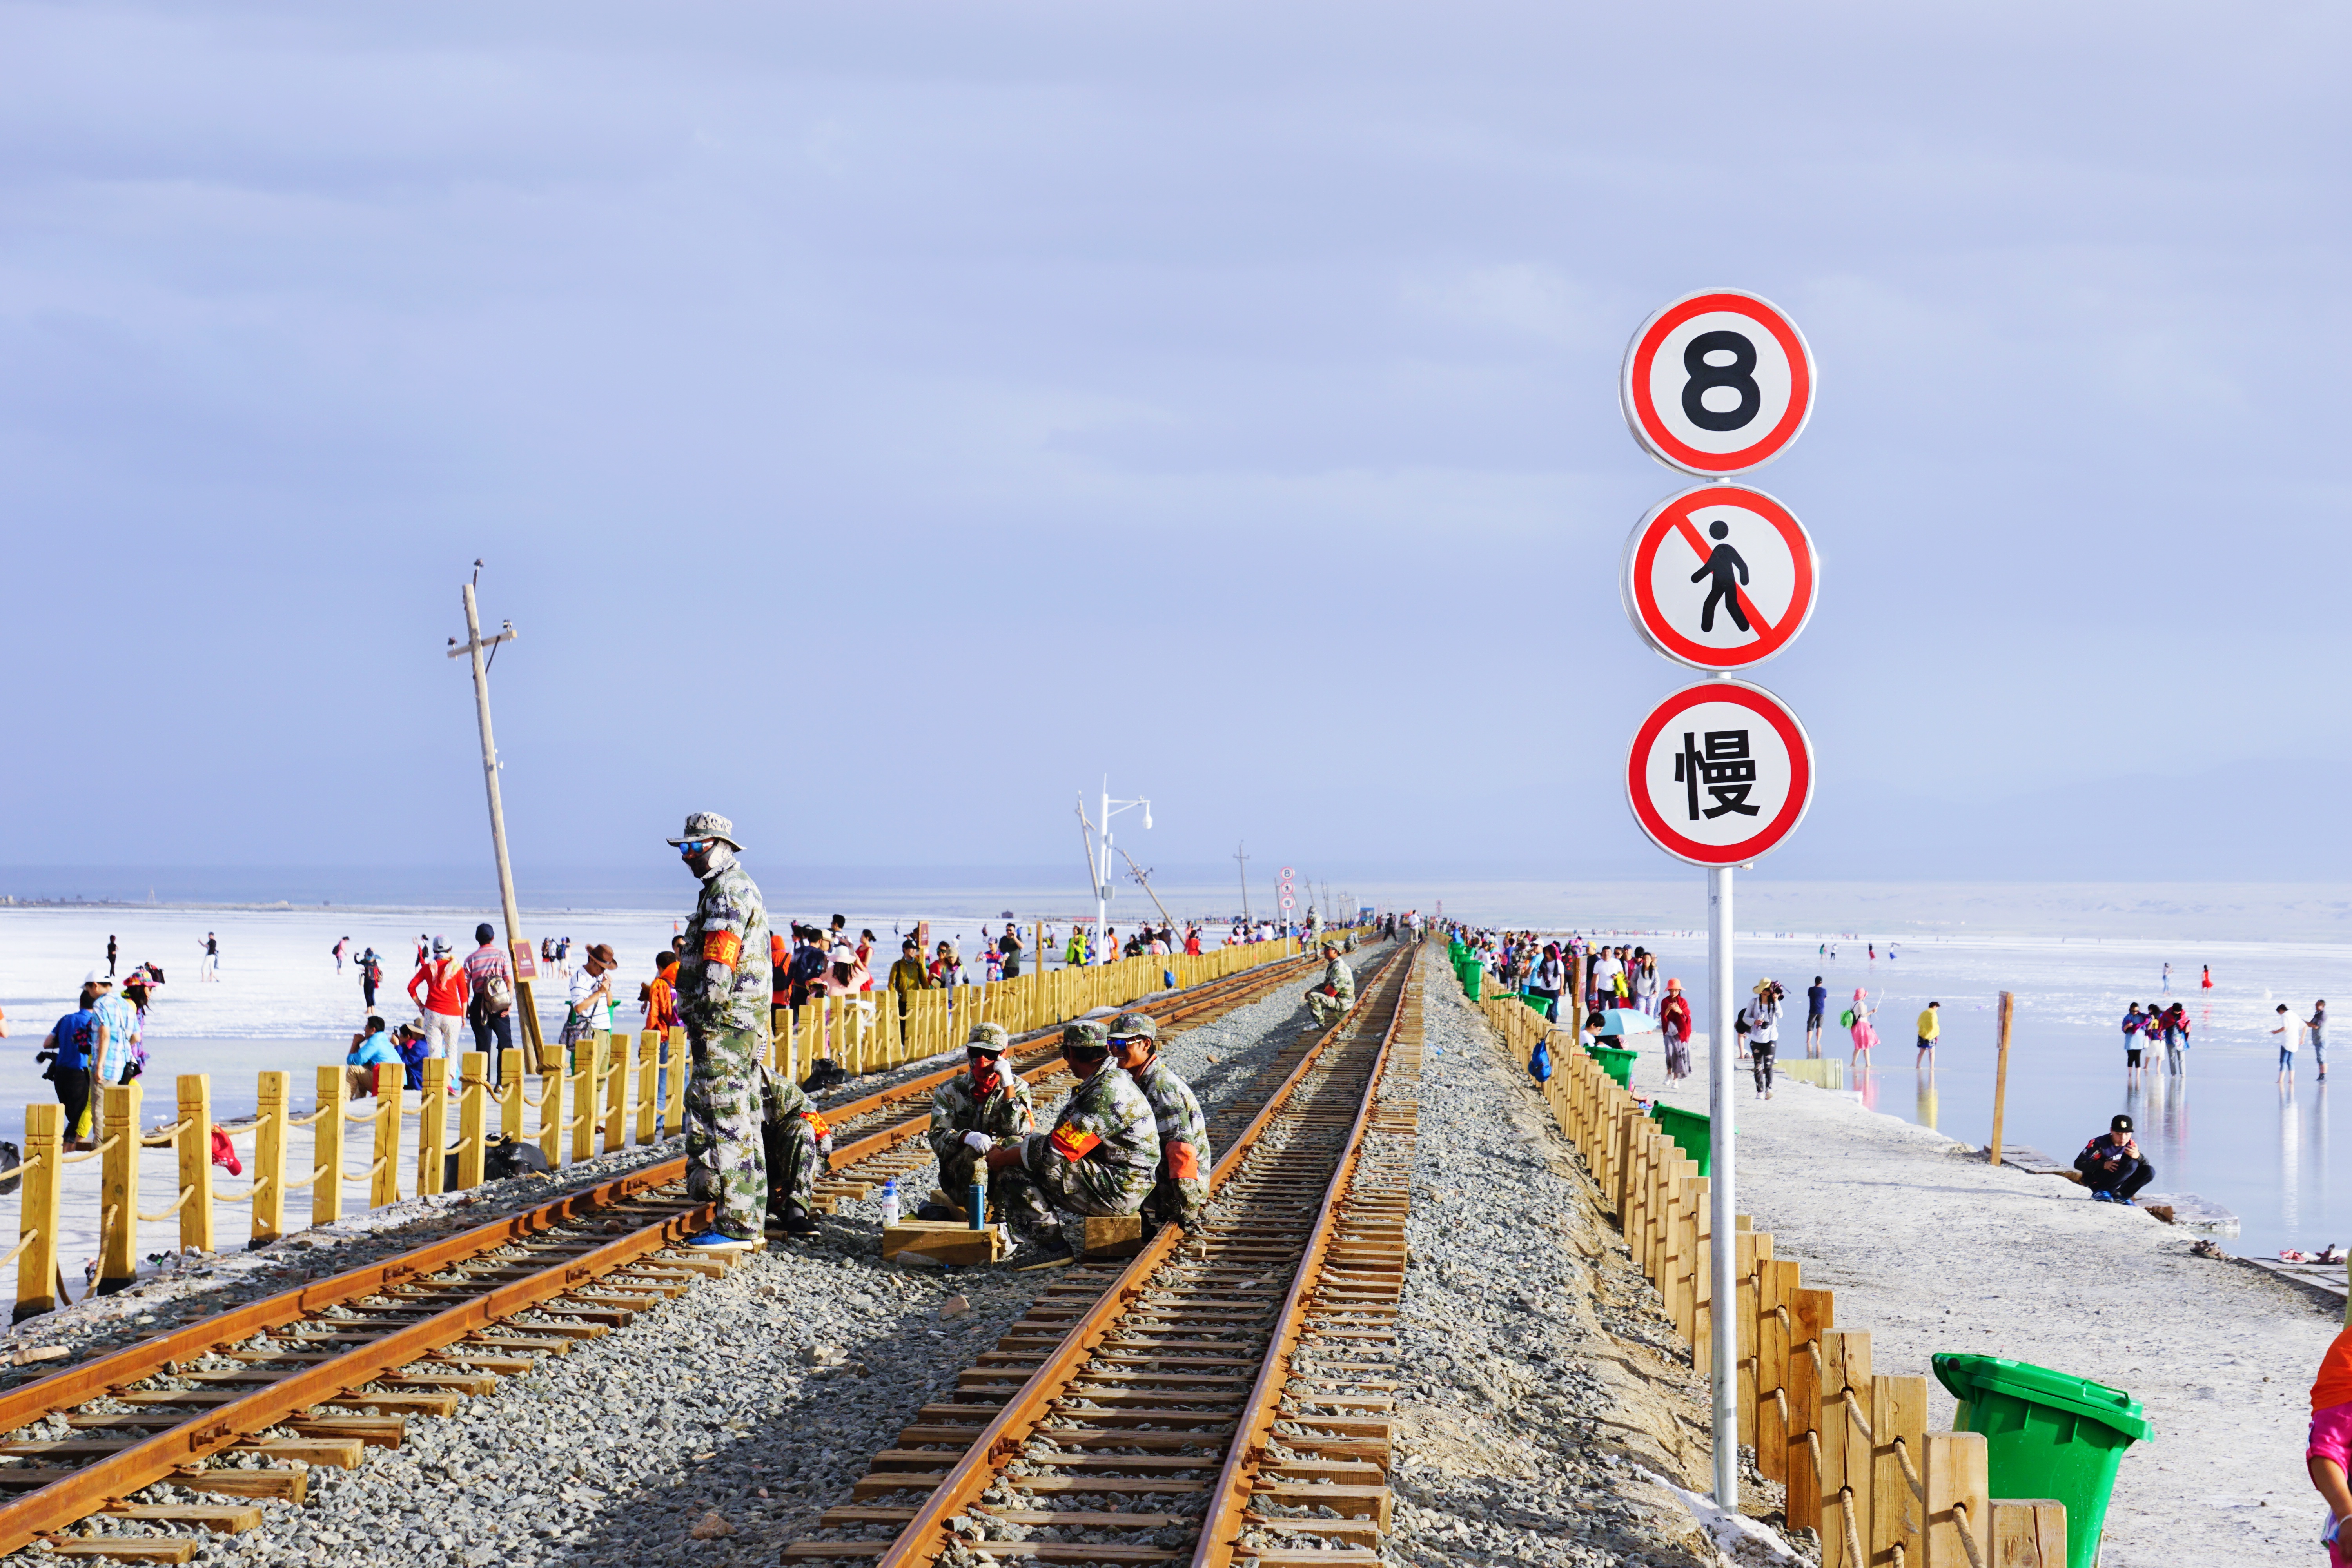
people, boardwalk, track, railway, walkway, transport, vehicle, autumn, salt lake, chaka